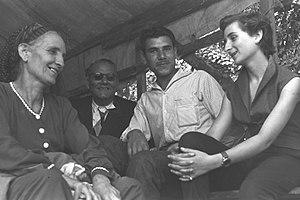
La diaspora marocaine regroupe la population d'origine marocaine vivant à l'extérieur du pays. Elle est la conséquence directe et conjointe du fort taux d'émigration que connaît le Maroc depuis son indépendance en 1956. C'est un terme désignant les personnes d'origine marocaine qui ont gardé un lien direct ou indirect avec le Maroc, participant ou non à la vie de la communauté marocaine hors de ses frontières, et appartenant à la première, deuxième, troisième, énième génération d'émigrants dans tel ou tel pays.